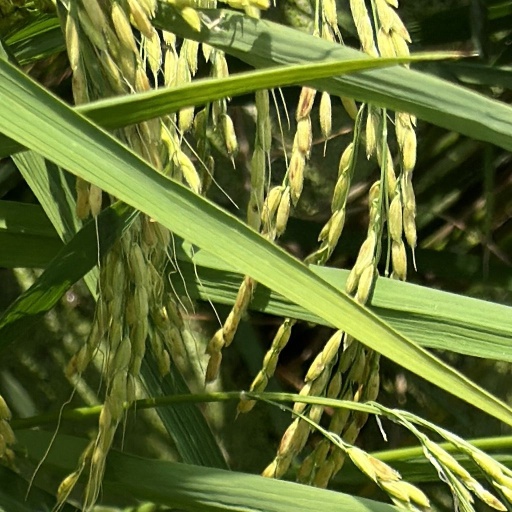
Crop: rice